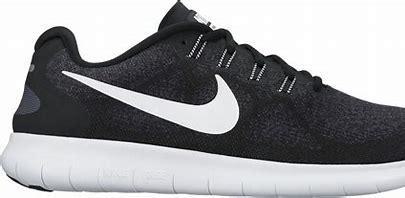
Brand: Nike
Model: Free RN 2017